The Priest's Graveyard

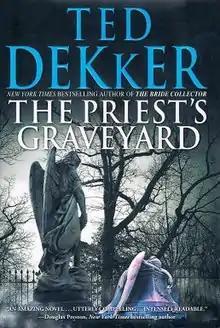
First edition (publ. Center Street)

The Priest's Graveyard is a thriller novel by Ted Dekker, published in April 2011.